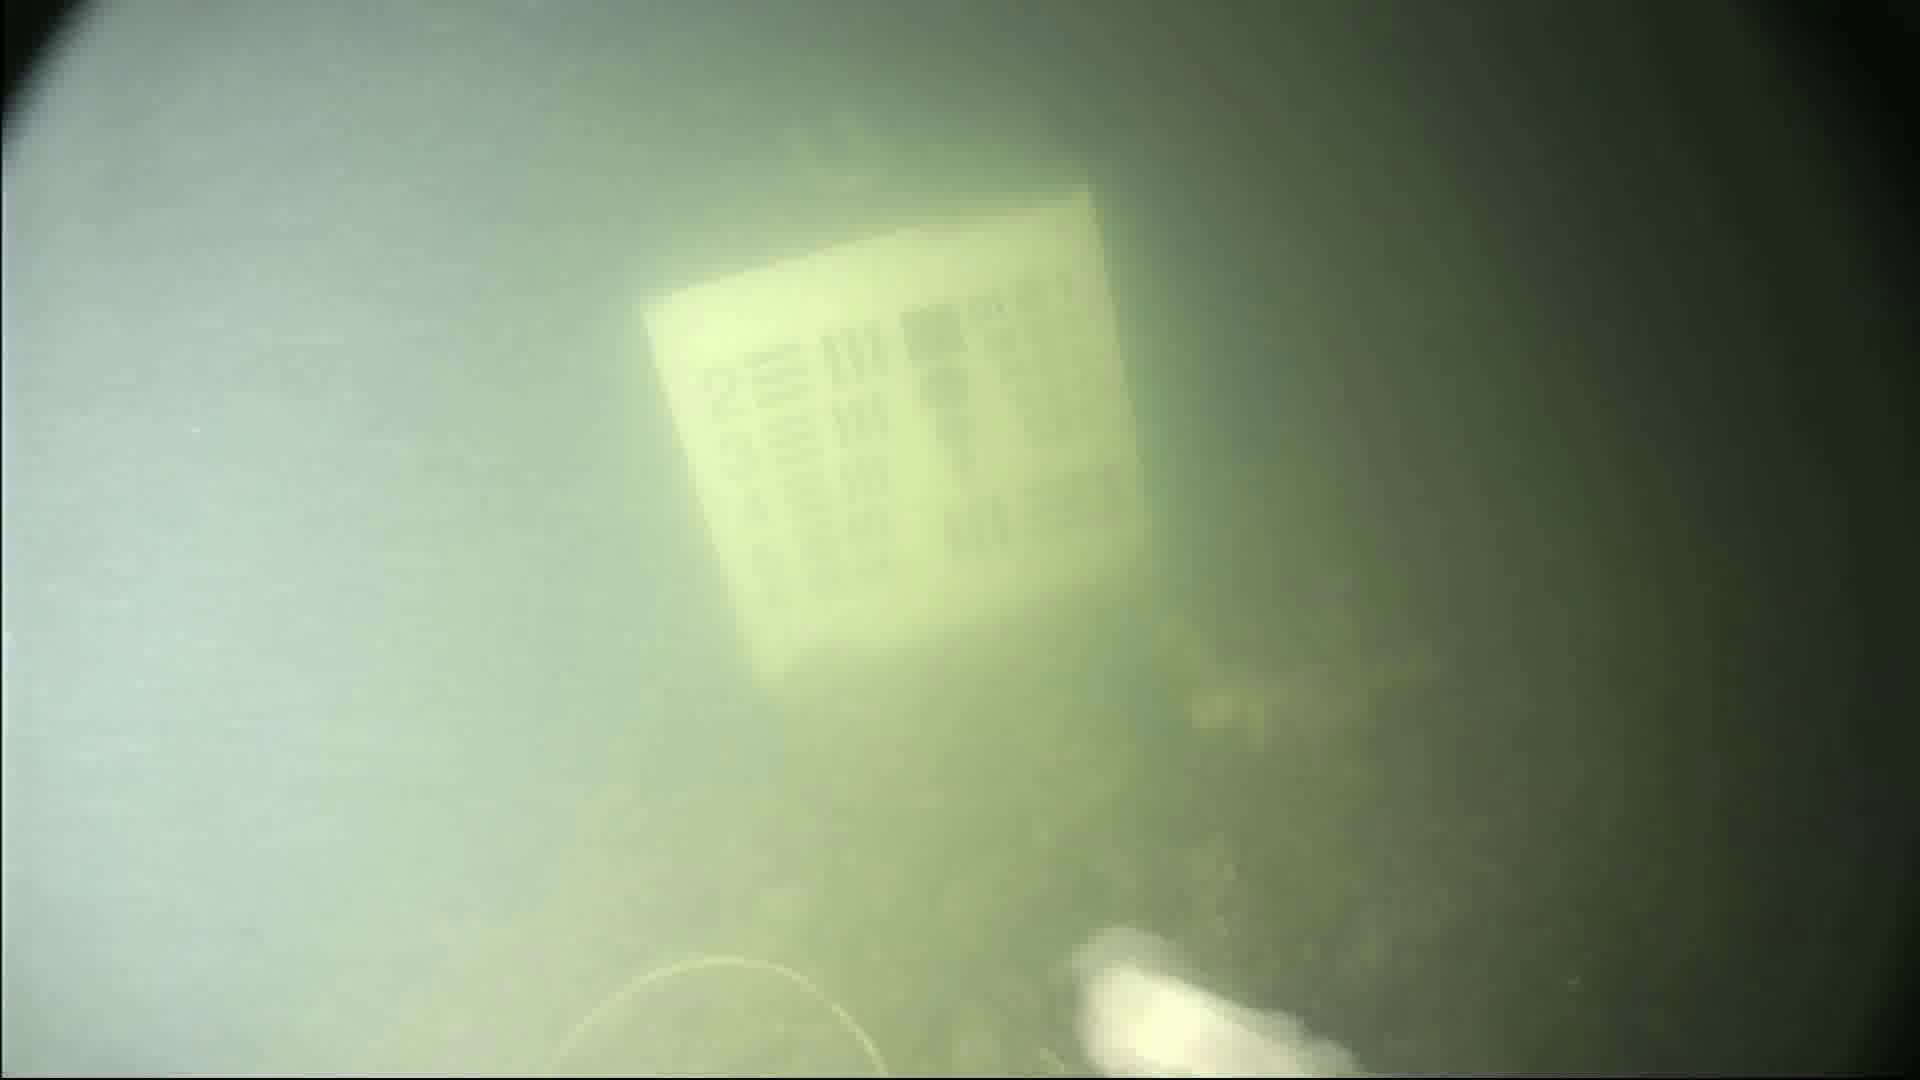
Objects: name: fish